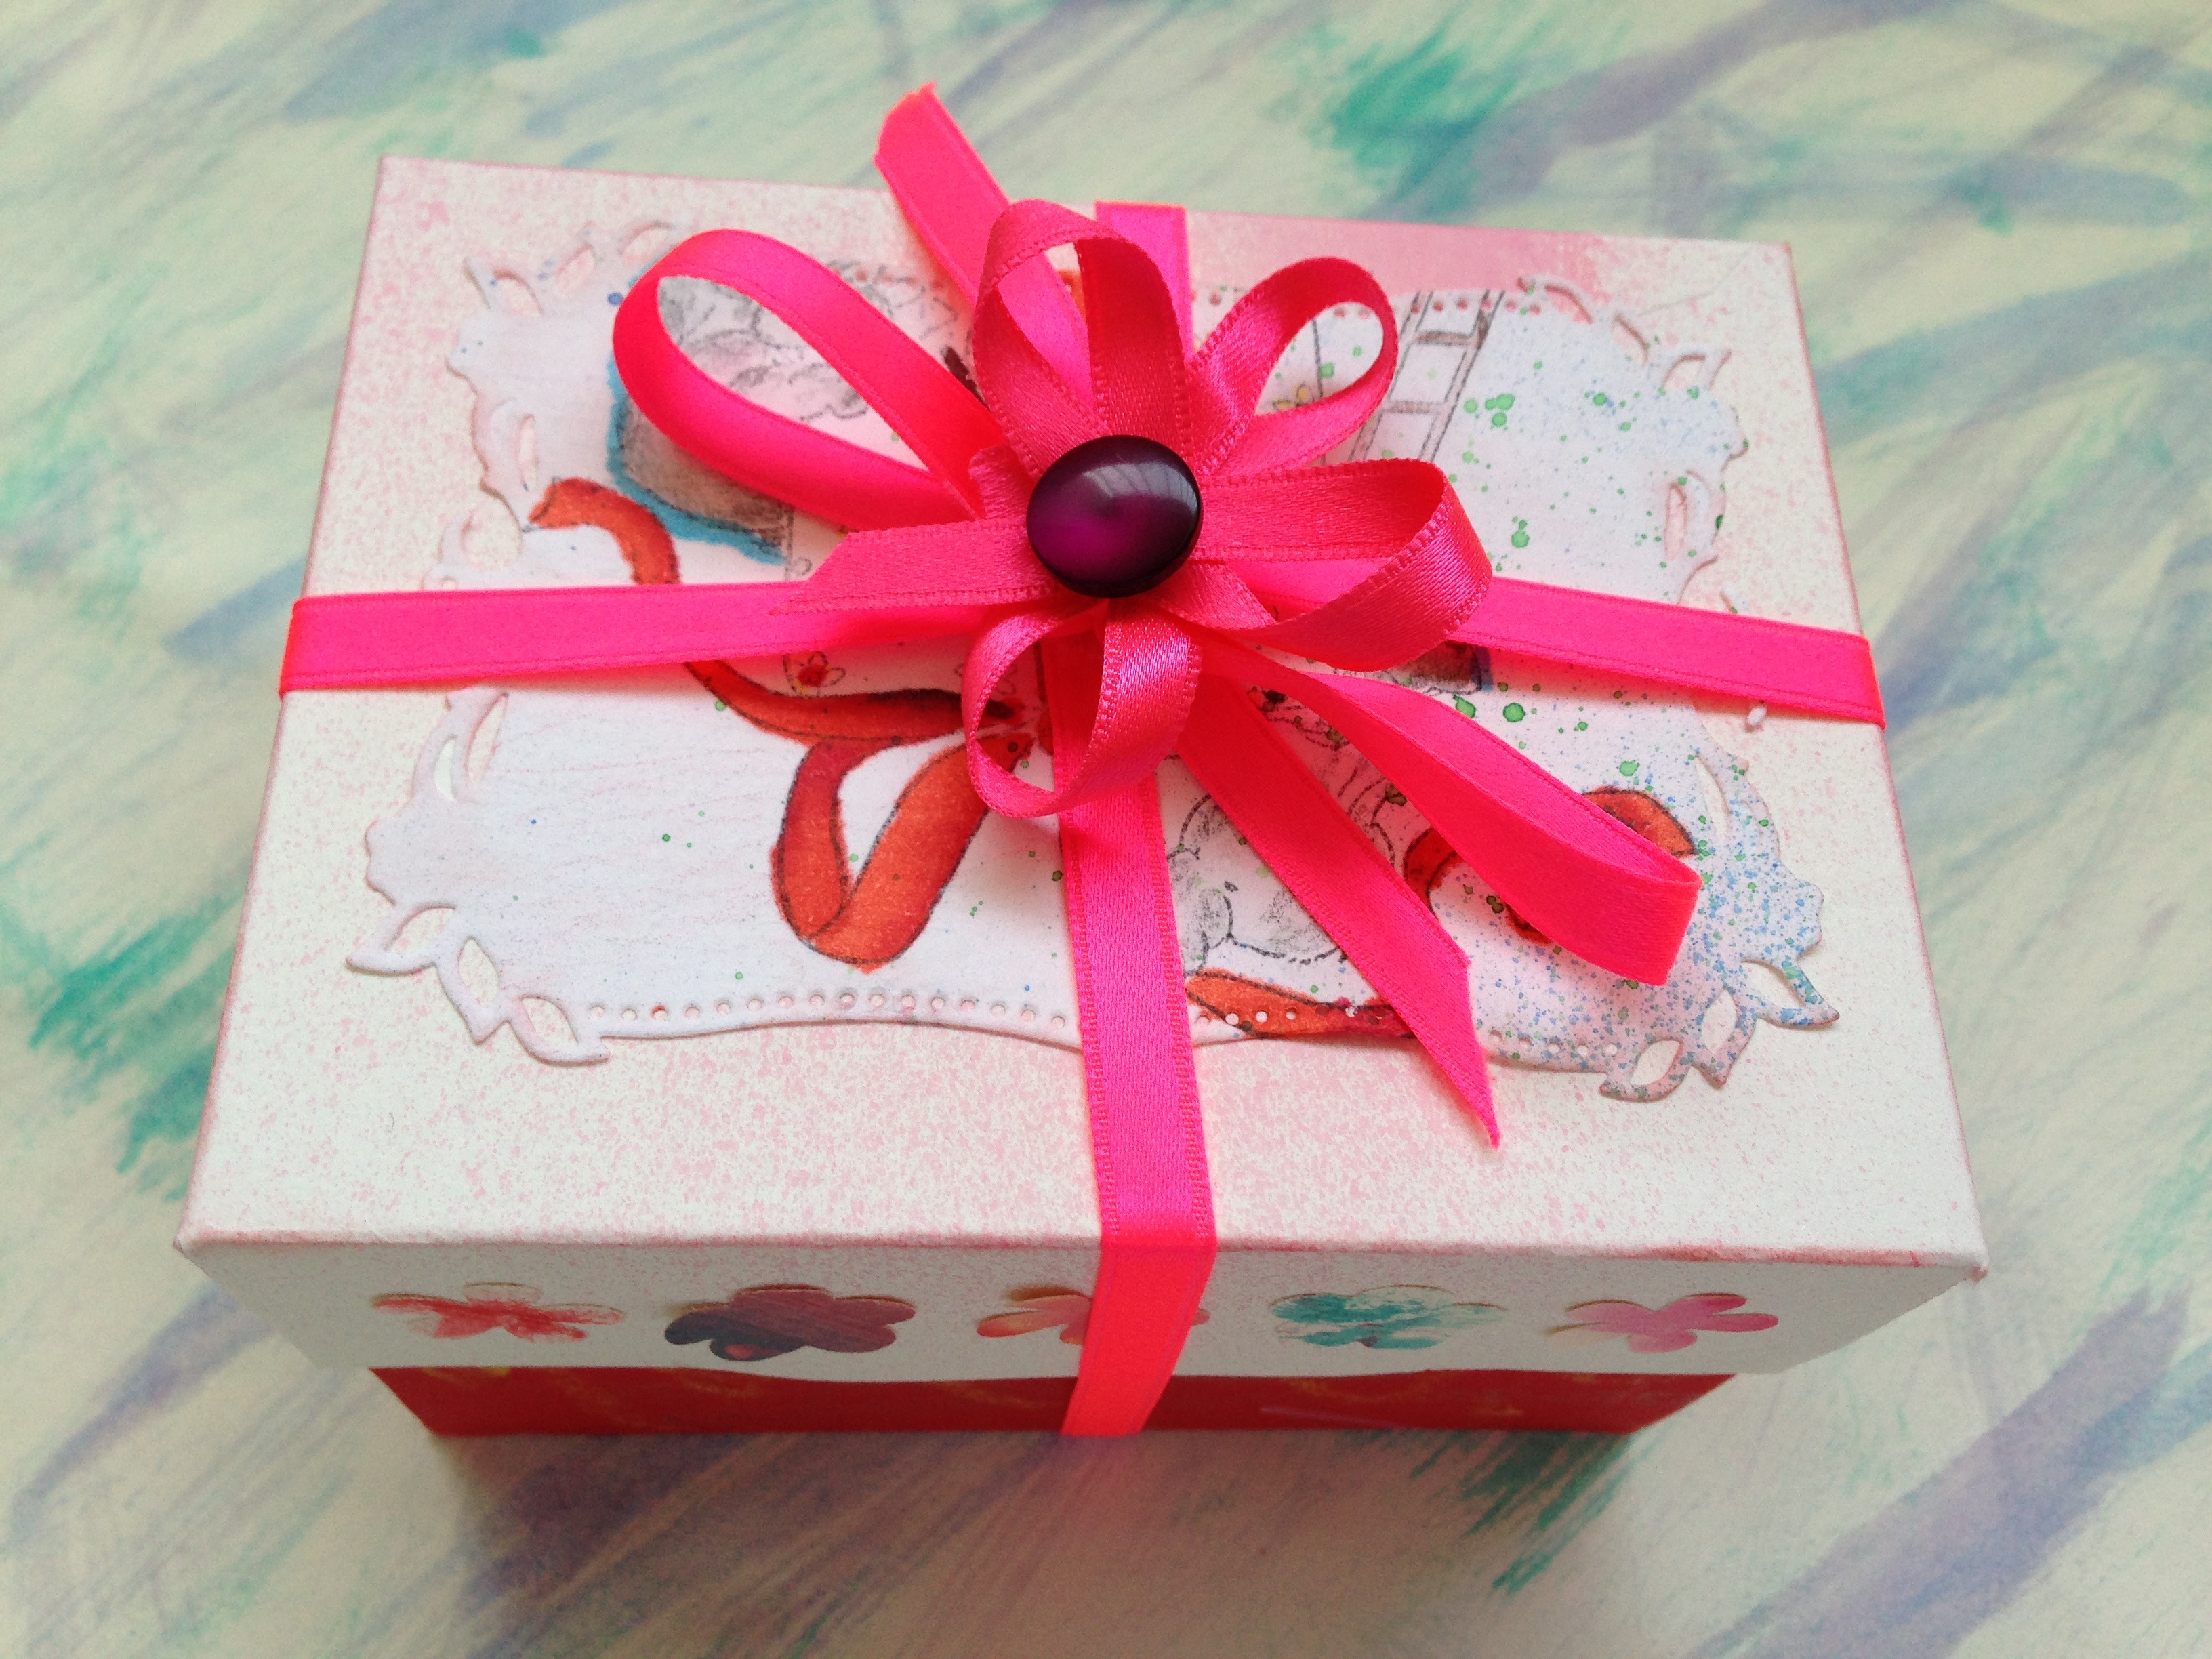
wheel, flower, petal, celebration, red, craft, pink, paper, ribbon, package, present, container, cardboard, wrapping, carton, birthday, embellishment, pack, gift box